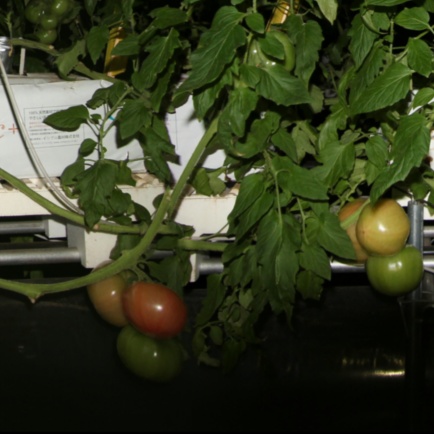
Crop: tomato